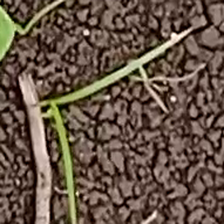
Weed species: Digitaria_SP_(Digitaria Sanguinalis )